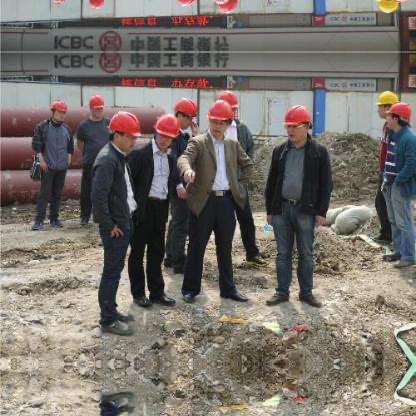
Objects in the image:
label: helmet
label: helmet
label: helmet
label: helmet
label: helmet
label: helmet
label: helmet
label: helmet
label: helmet
label: helmet
label: helmet
label: helmet
label: helmet
label: helmet
label: helmet